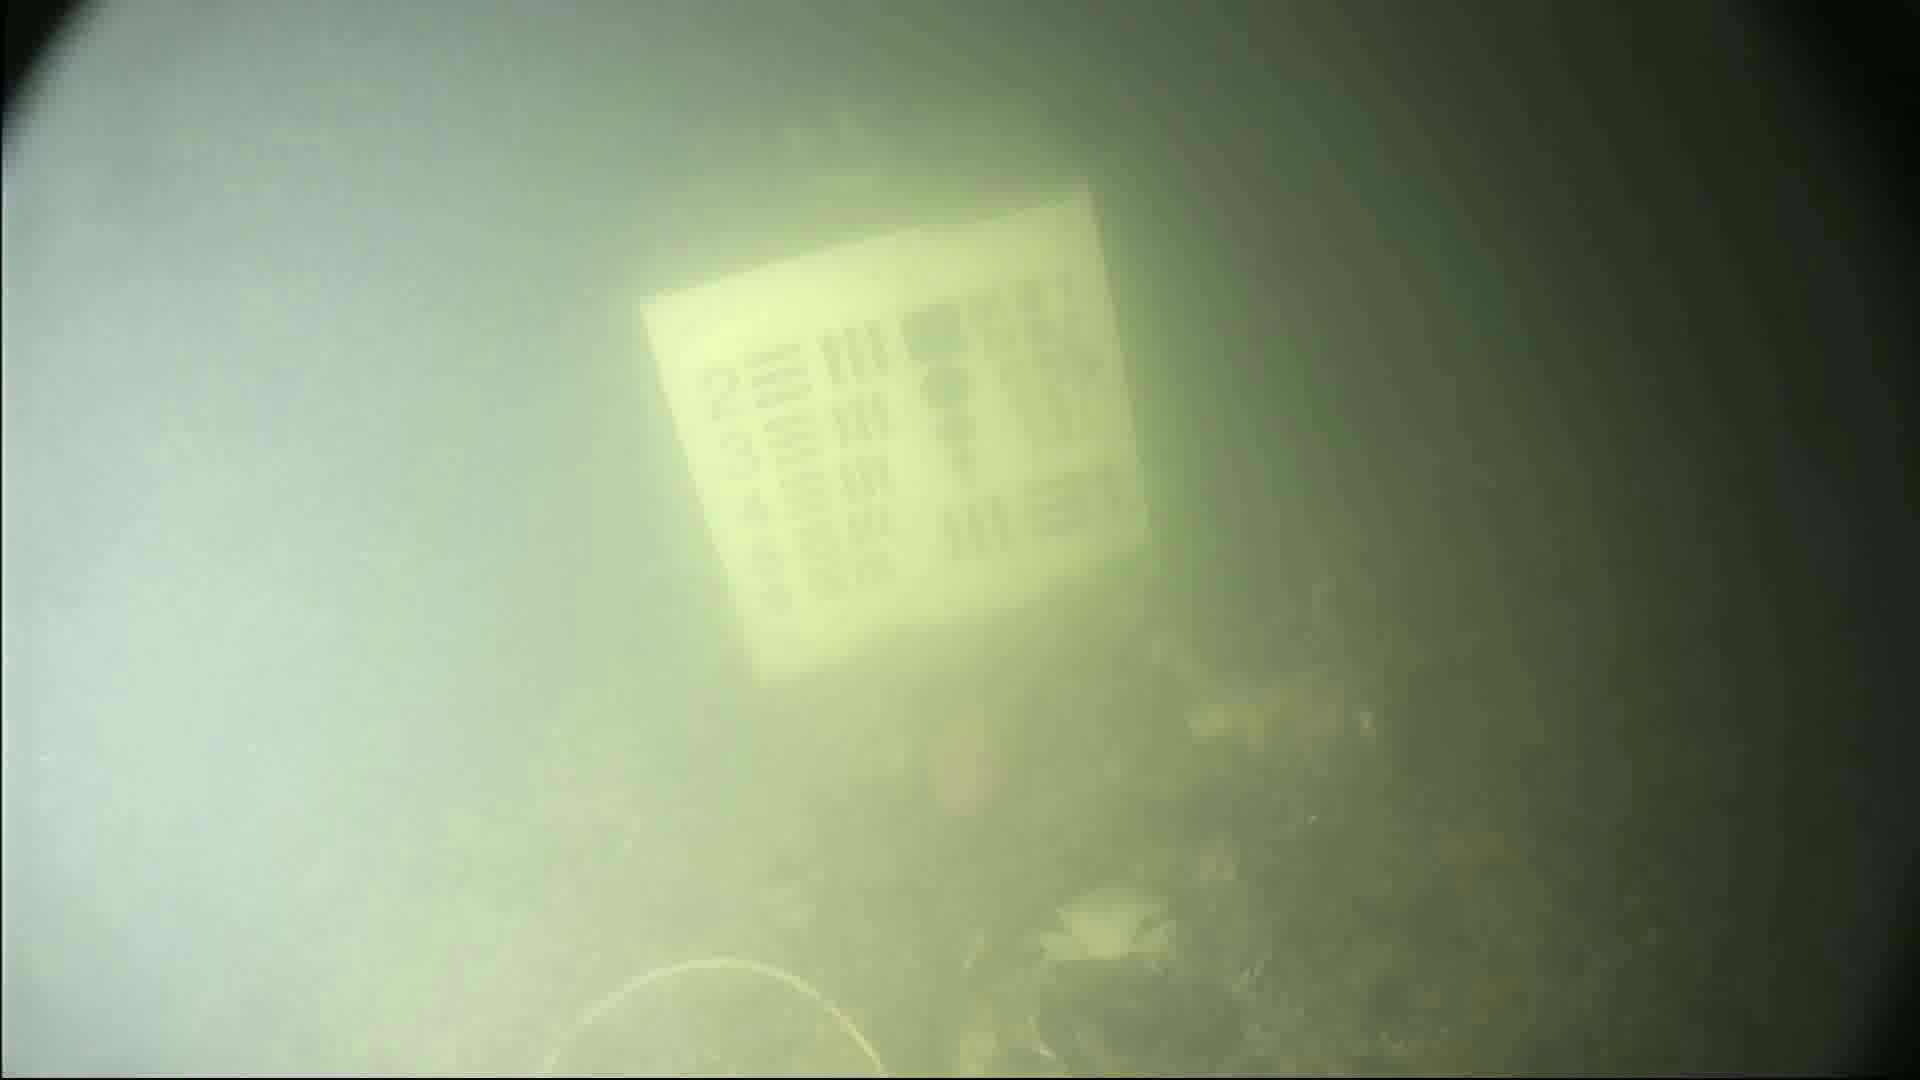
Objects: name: crab